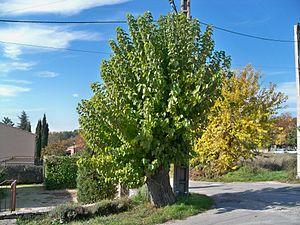
Murier à Grand Clément, Vaucluse, France
La sériciculture est l'élevage du ver à soie qui est lui-même la chenille d'un papillon, le Bombyx mori. Elle consiste en l'ensemble des opérations de culture du mûrier, d'élevage du ver à soie pour l'obtention du cocon, de dévidage du cocon, et de filature de la soie. L'élevage s'effectue à partir des œufs du papillon appelés selon l'usage « graines ».
Le Mûrier blanc, Mûrier commun, Mulberry ou Mora, est une espèce de Mûriers, des arbres fruitiers de la famille des Moracées. Originaire de Chine, le Mûrier blanc fut largement cultivé pour ses feuilles, aliment exclusif du ver à soie.
Orbigny est une commune française du département d'Indre-et-Loire, en région Centre-Val de Loire.